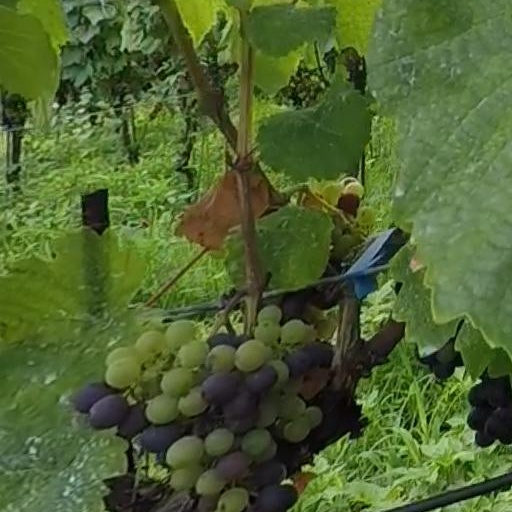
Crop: grape